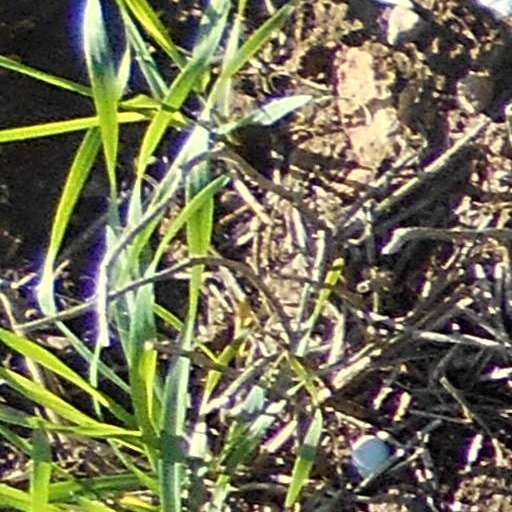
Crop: wheat